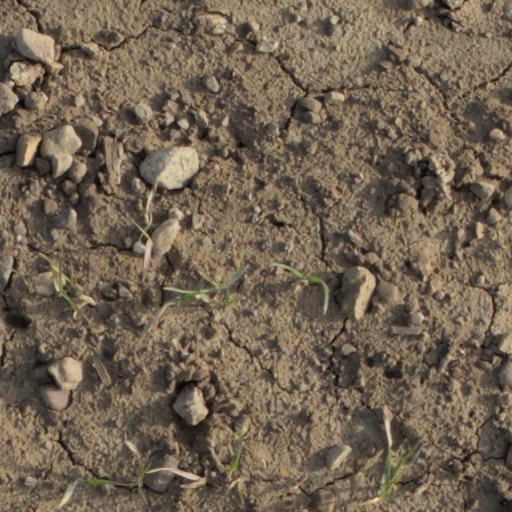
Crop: wheat